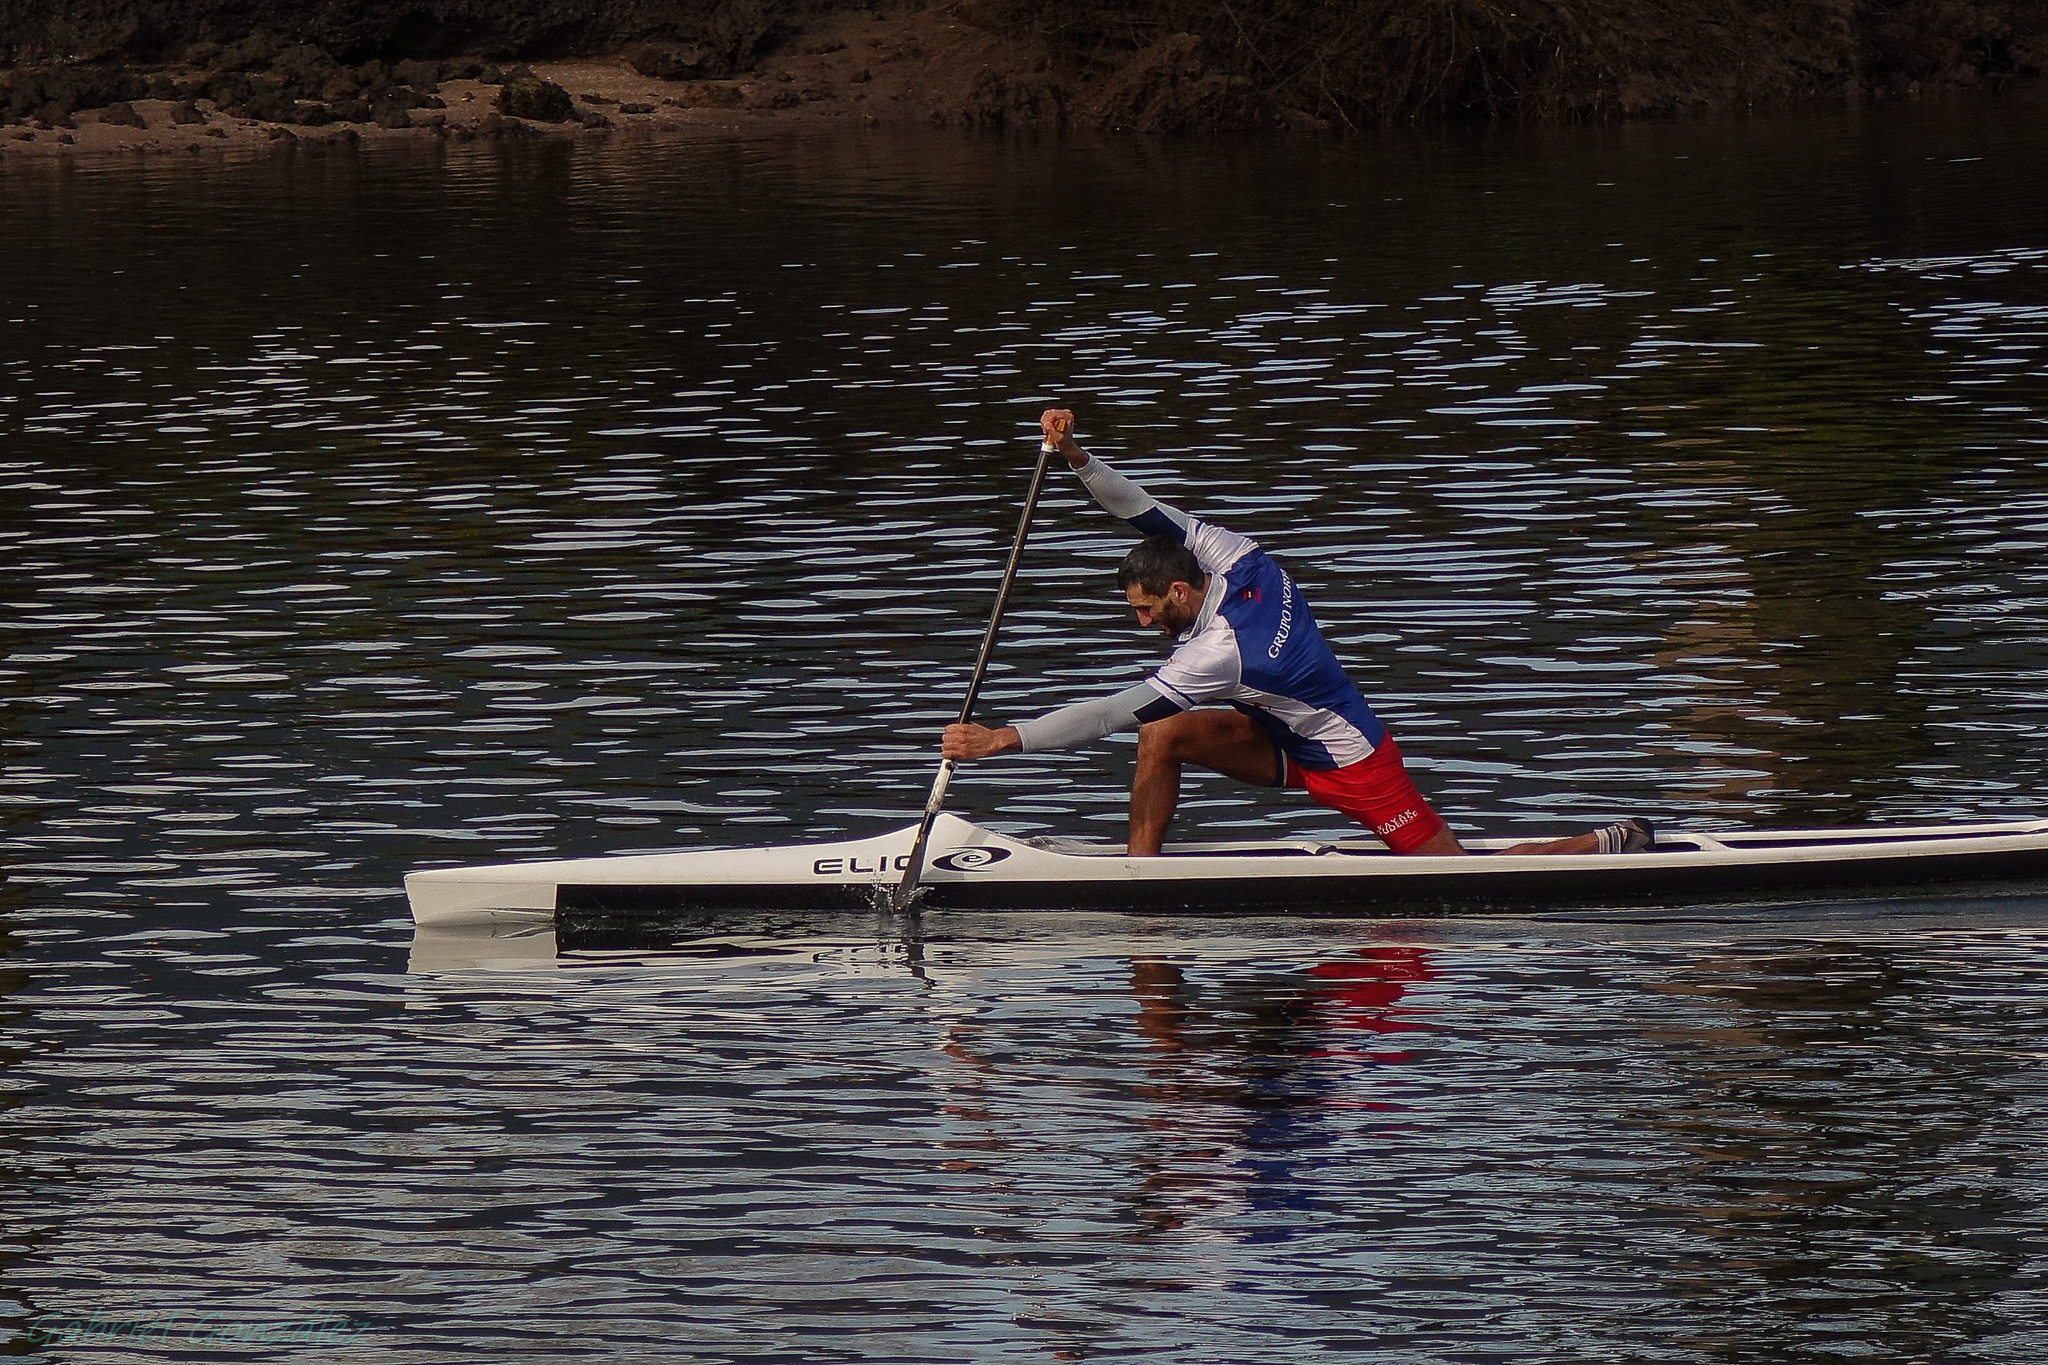
water, boat, canoe, paddle, vehicle, sports equipment, sports, boating, rowing, ggl1, gaby1, xovesphoto, varios, some, sonyrx10, rx10, gphoto, xelodegalicia, canoeing, deportes, gabrielcoru a, watercraft rowing, canoe sprint